Dixon of Dock Green

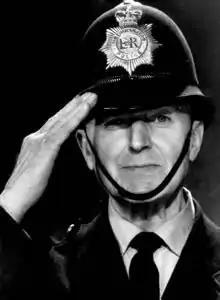
Jack Warner as Constable George Dixon

Dixon of Dock Green is a BBC police procedural television series about daily life at a fictional London police station, with the emphasis on petty crime, successfully controlled through common sense and human understanding. It ran from 1955 to 1976. The central character, George Dixon, first appeared in the film "The Blue Lamp" (1950). Dixon is a mature and sympathetic police constable, who was played by Jack Warner in all of the 432 episodes.